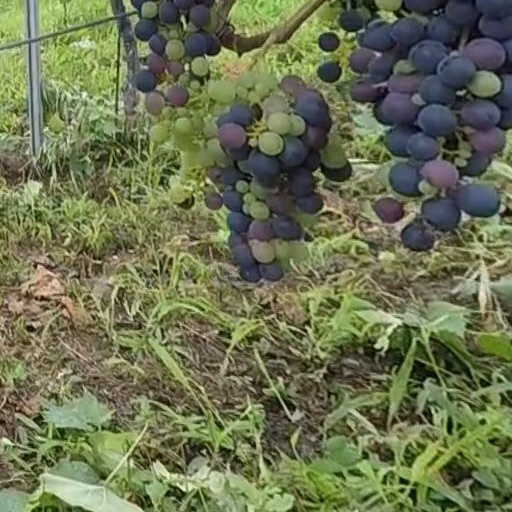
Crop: grape